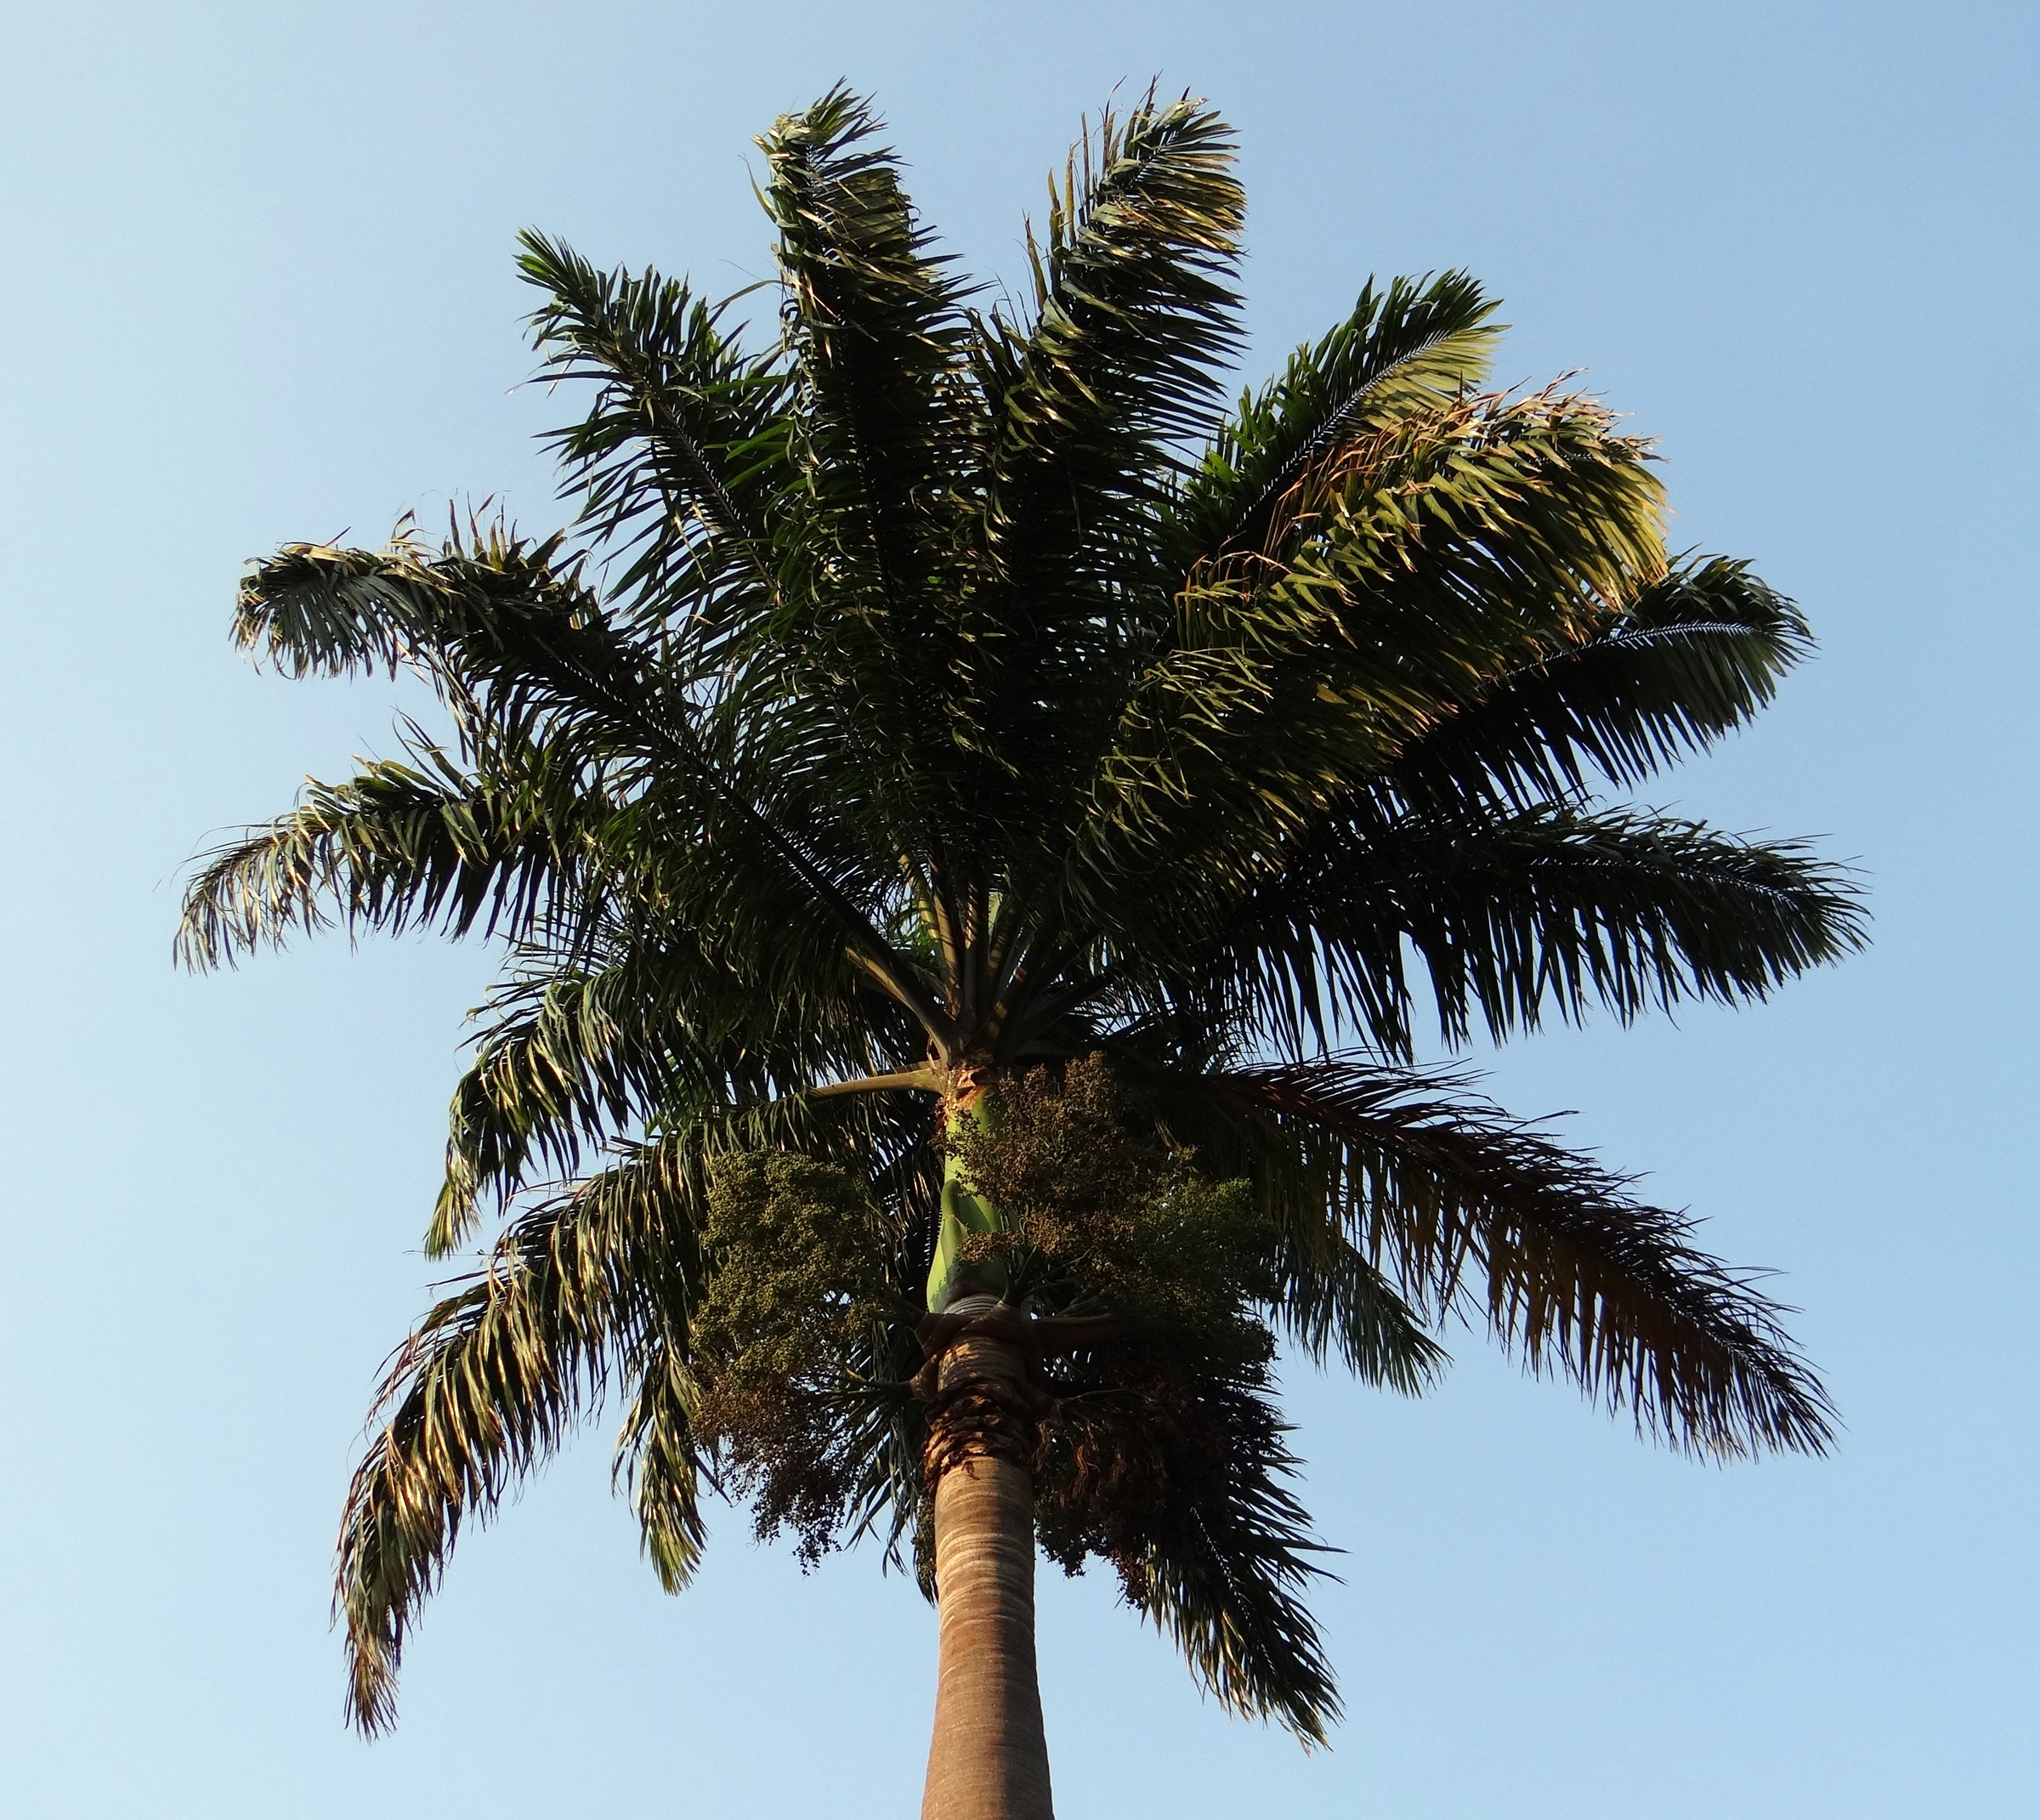
tree, branch, plant, food, palm, produce, botany, arecaceae, india, flowering plant, date palm, royal palm, plant stem, woody plant, land plant, arecales, palm family, borassus flabellifer, belgaum, kittur, roystonea regia